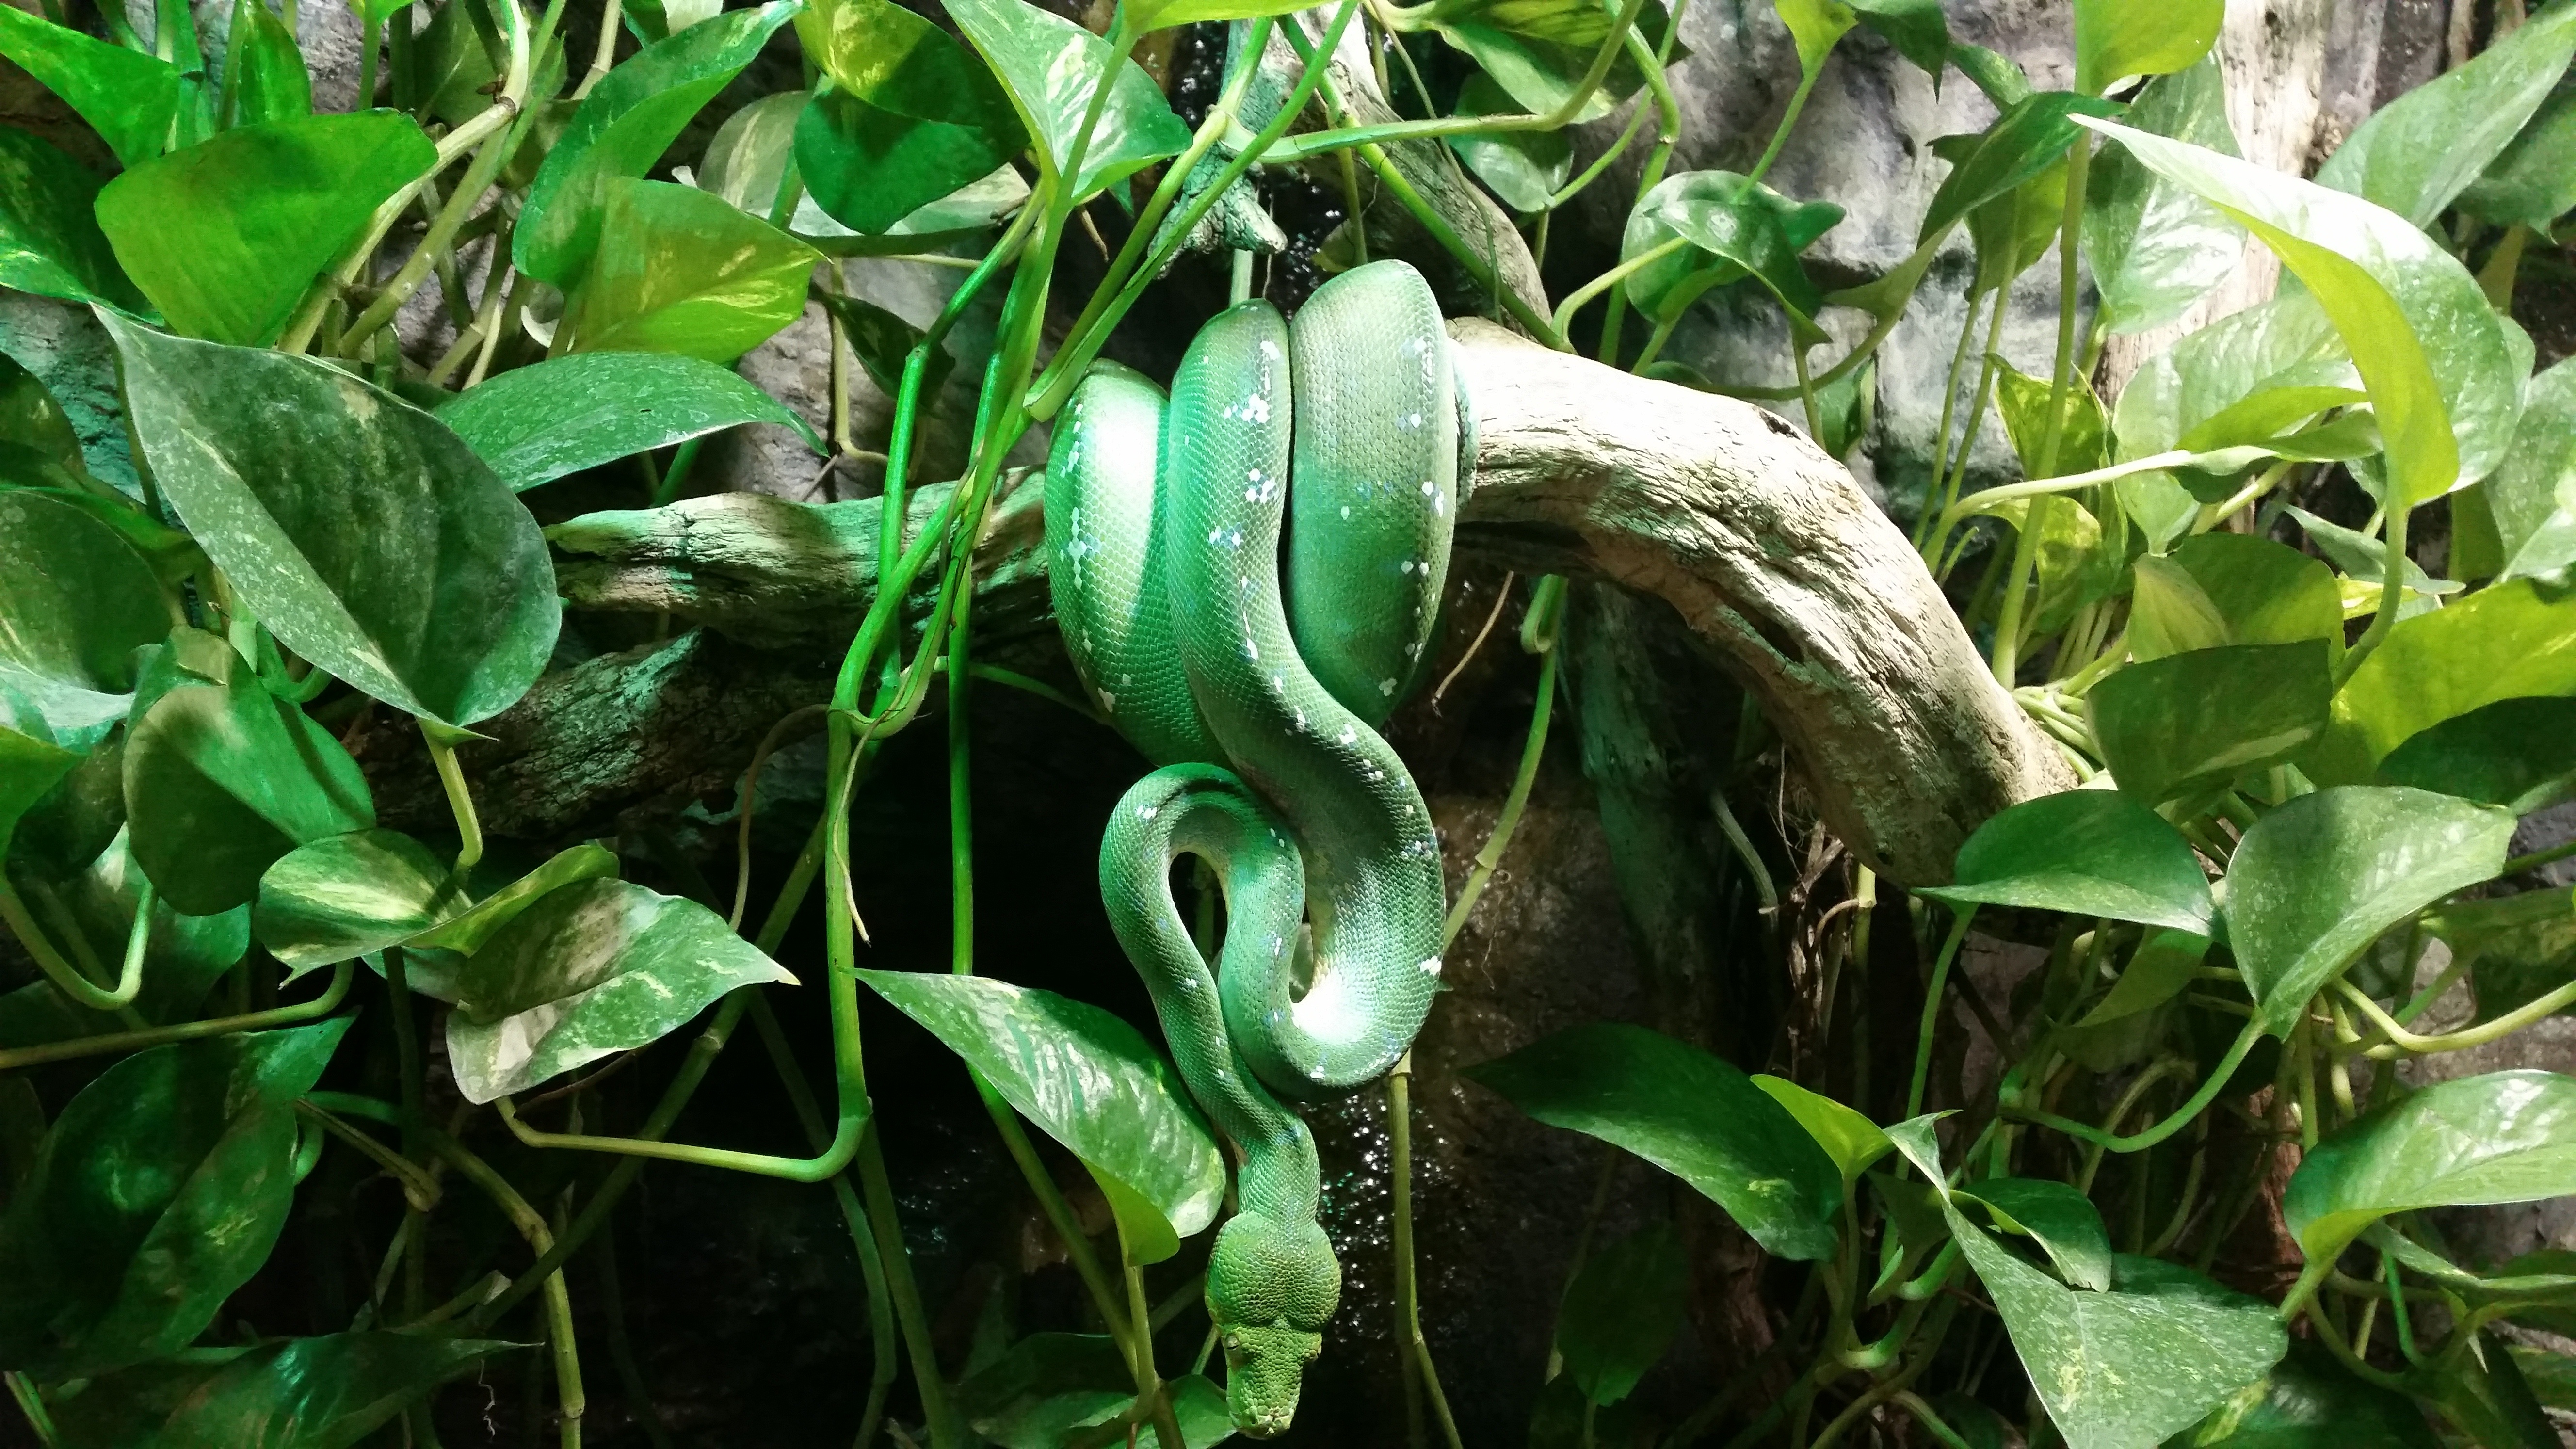
plant, lawn, leaf, flower, animal, green, jungle, produce, botany, reptile, garden, flora, green snake, shrub, rainforest, snake, dangerous, tropicarium budapest